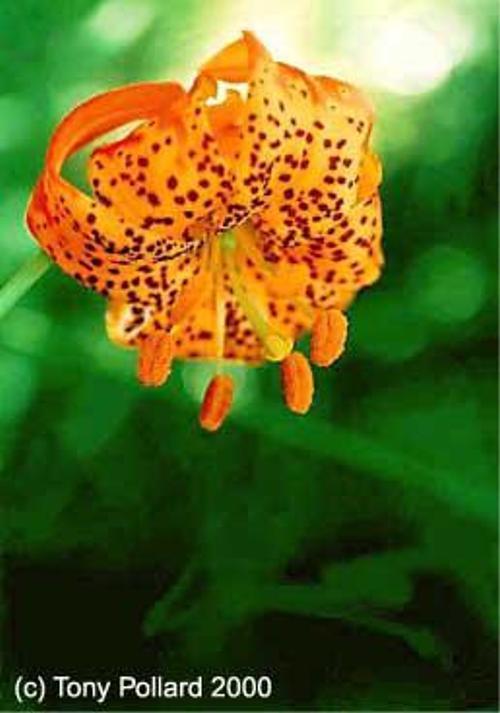
Flower: Tigerlily